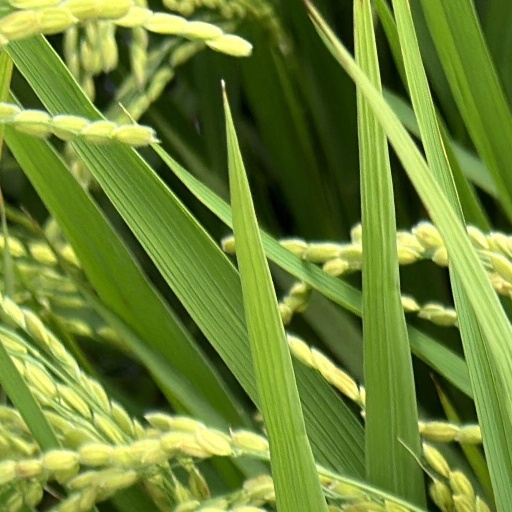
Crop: rice